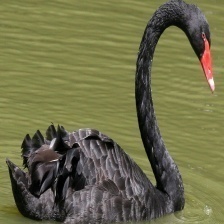
Species: BLACK SWAN
Scientific name: CYGNUS ATRATUS
ImageNet parent category: black_swan